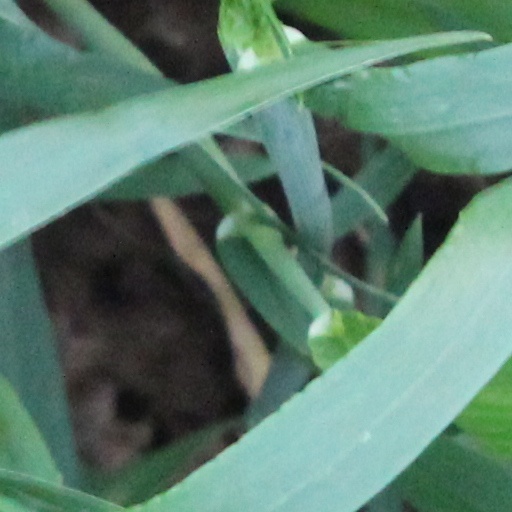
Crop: wheat